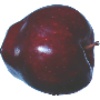
Label: Apple Red Delicious 1